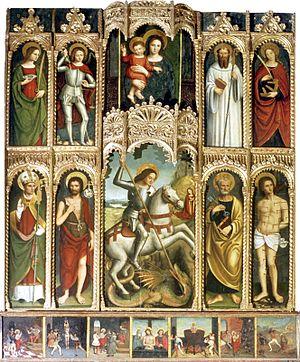
Ludovico Brea, ou Louis Bréa, ou Ludovic Bréa, né vers 1450 à Nice, et mort vers 1522-1525, est un peintre italien actif à Nice, dans l'arrière-pays niçois, à Gênes et sur la Riviera ligure. Il fait partie des peintres primitifs niçois.